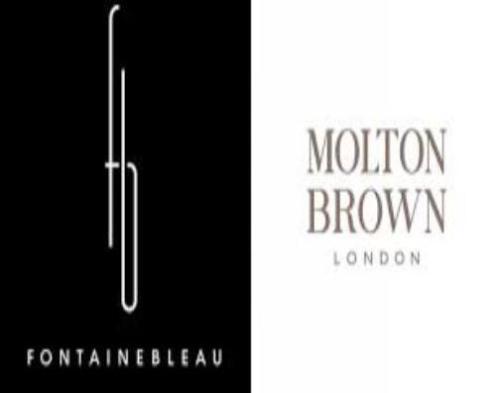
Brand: molton brown
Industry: Necessities